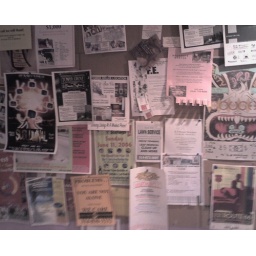
Flyers on the wall in the men's bathroom in MoKaBe's.